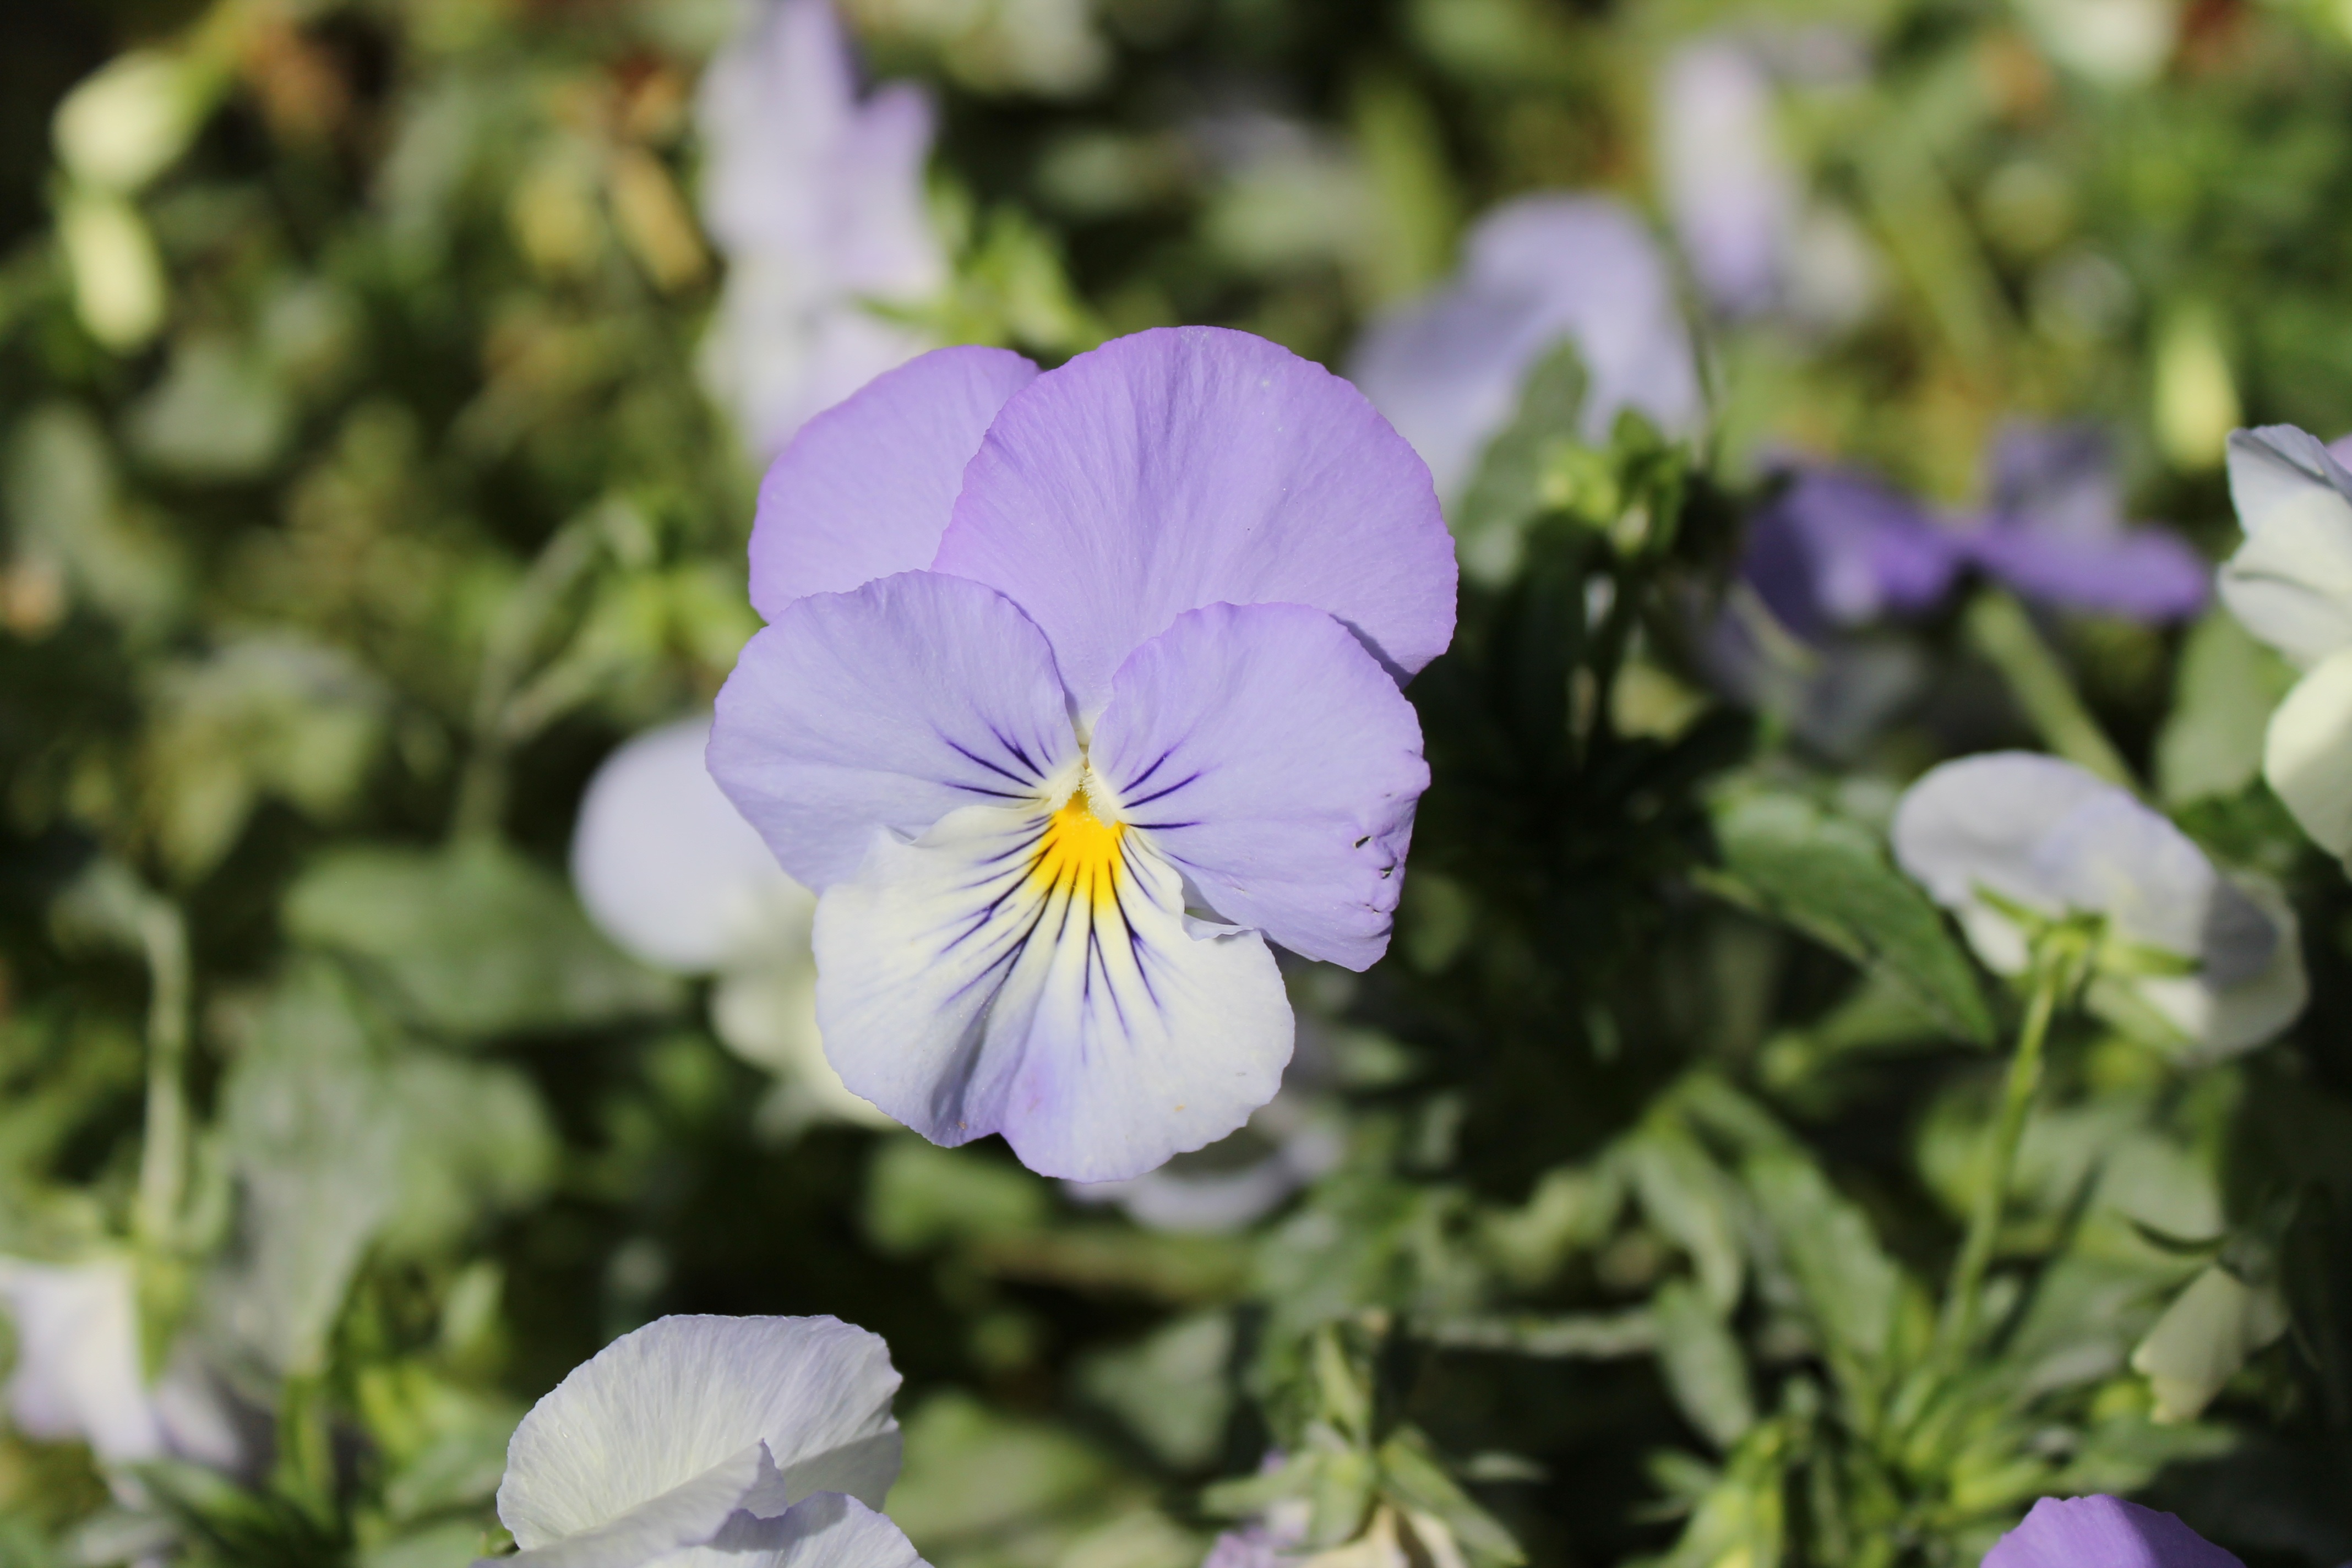
blossom, plant, flower, purple, petal, bloom, botany, flora, wildflower, viola, fragrance, macro photography, pansy, flowering plant, annual plant, land plant, violet family